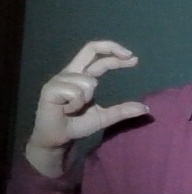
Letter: thal